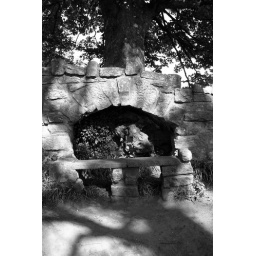
Strange bench in wall near castle